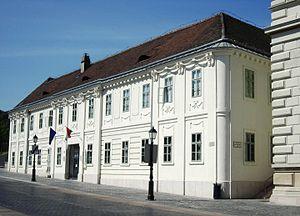
Musée d'histoire de la Médecine dit Musée Semmelweis à Budapest This is a photo of a monument in Hungary. Identifier: 5